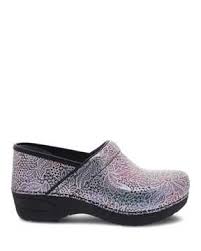
Label: Clog